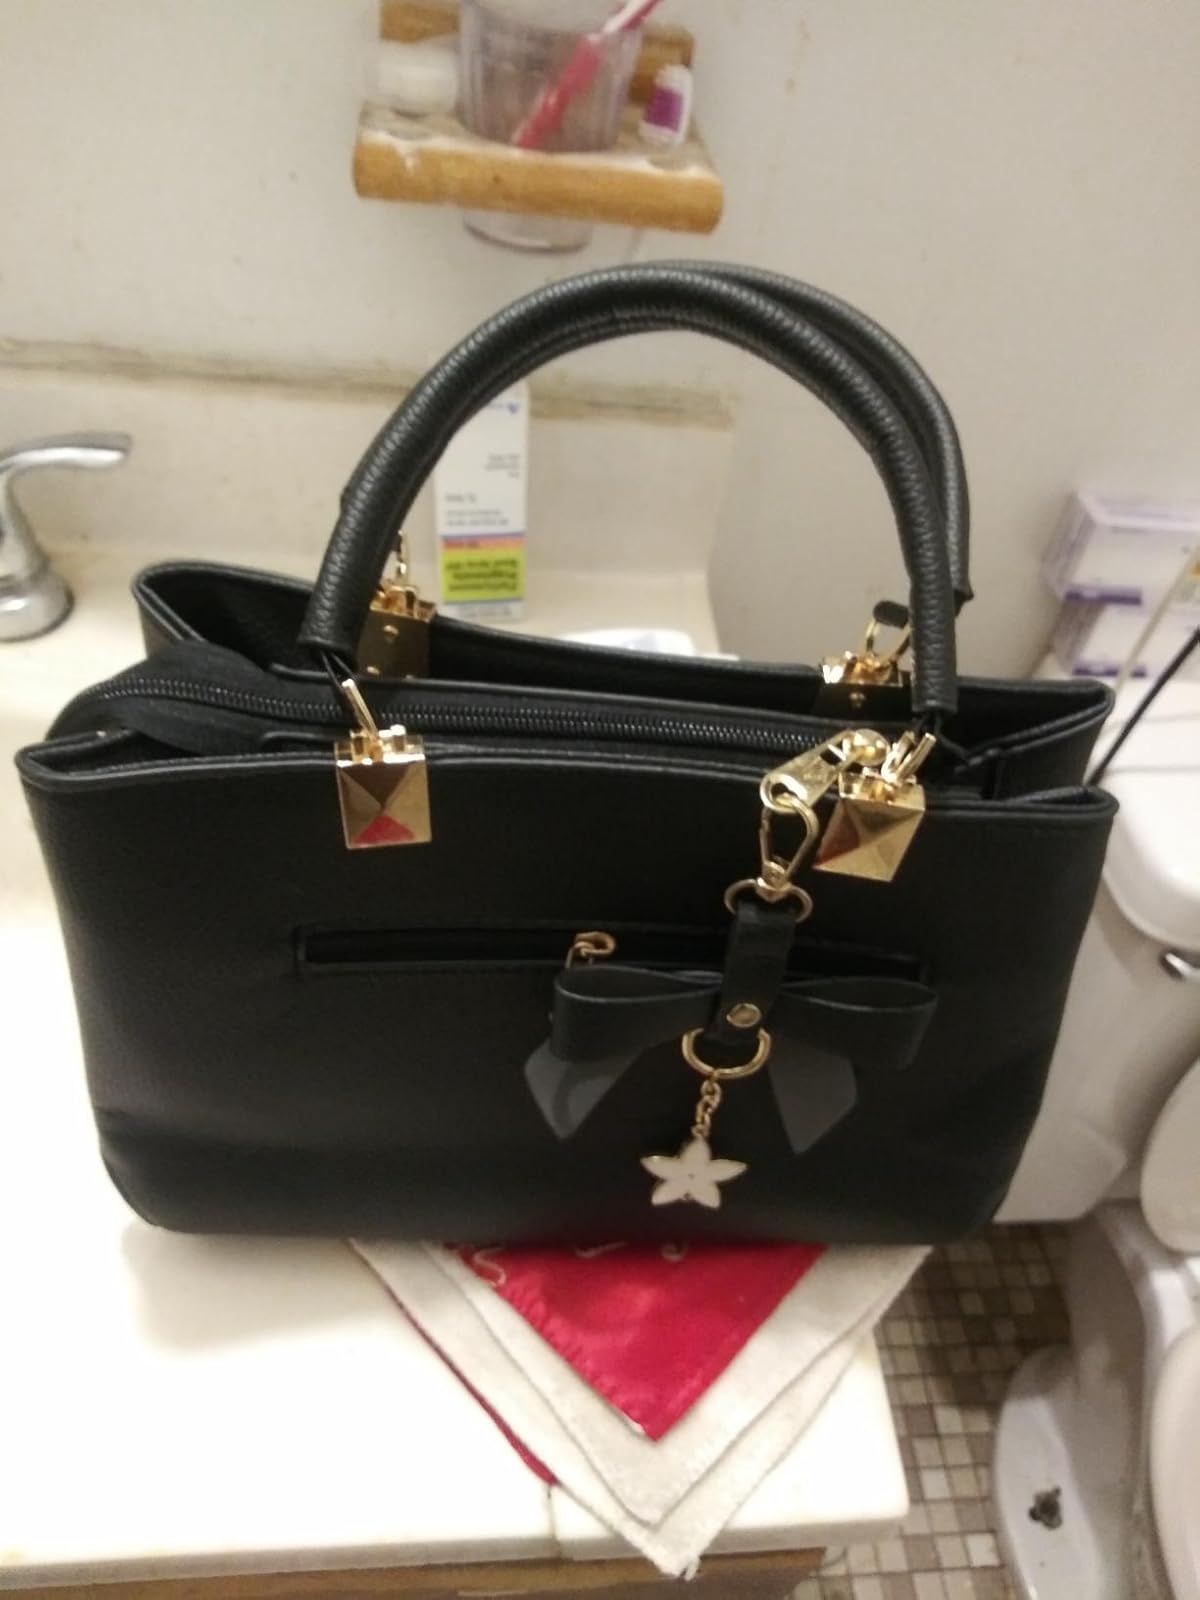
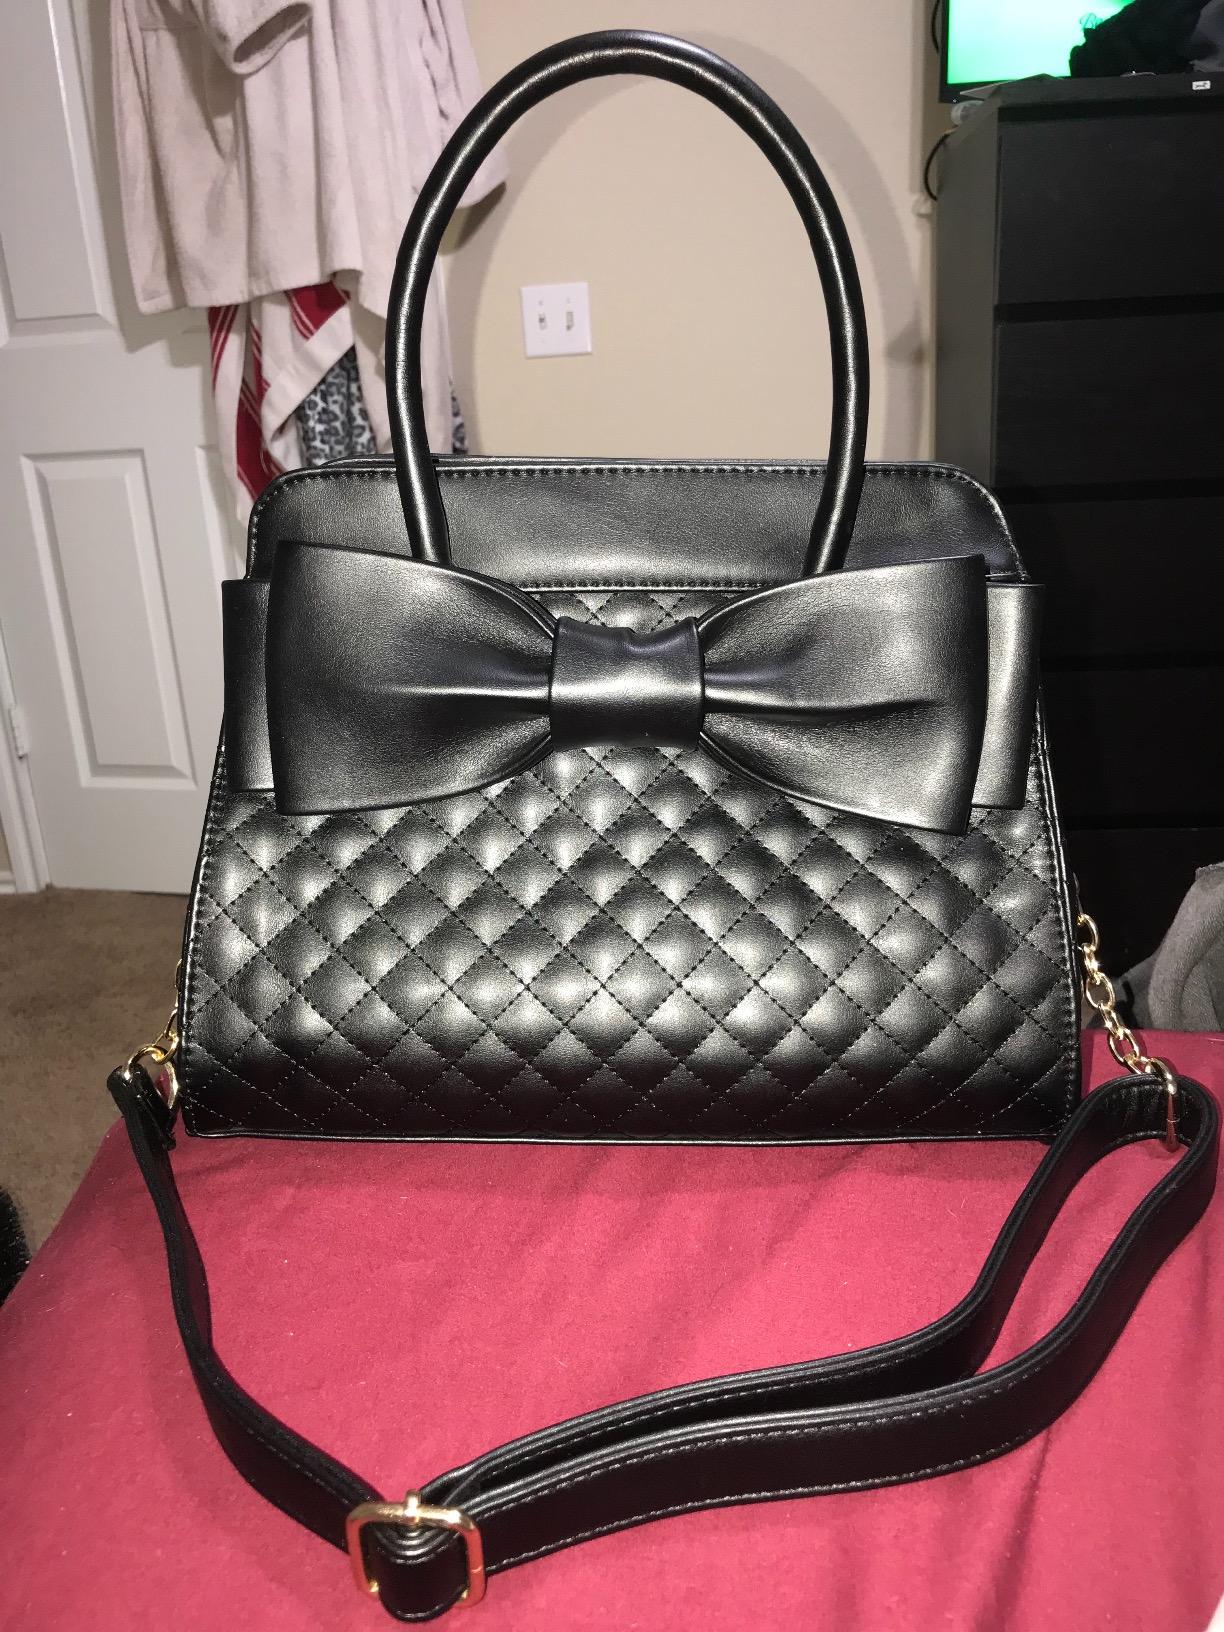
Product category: accessories_handbag
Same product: no